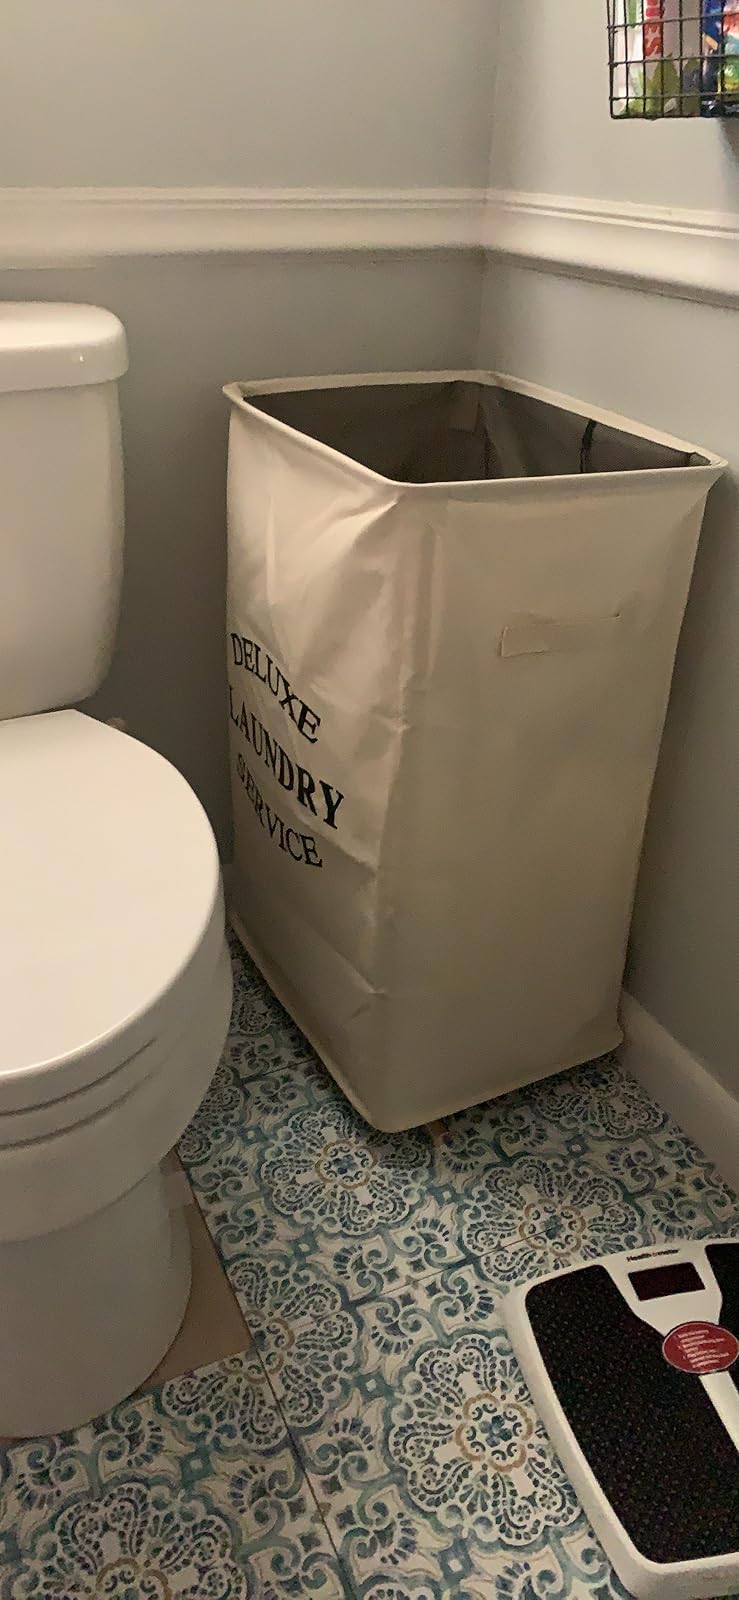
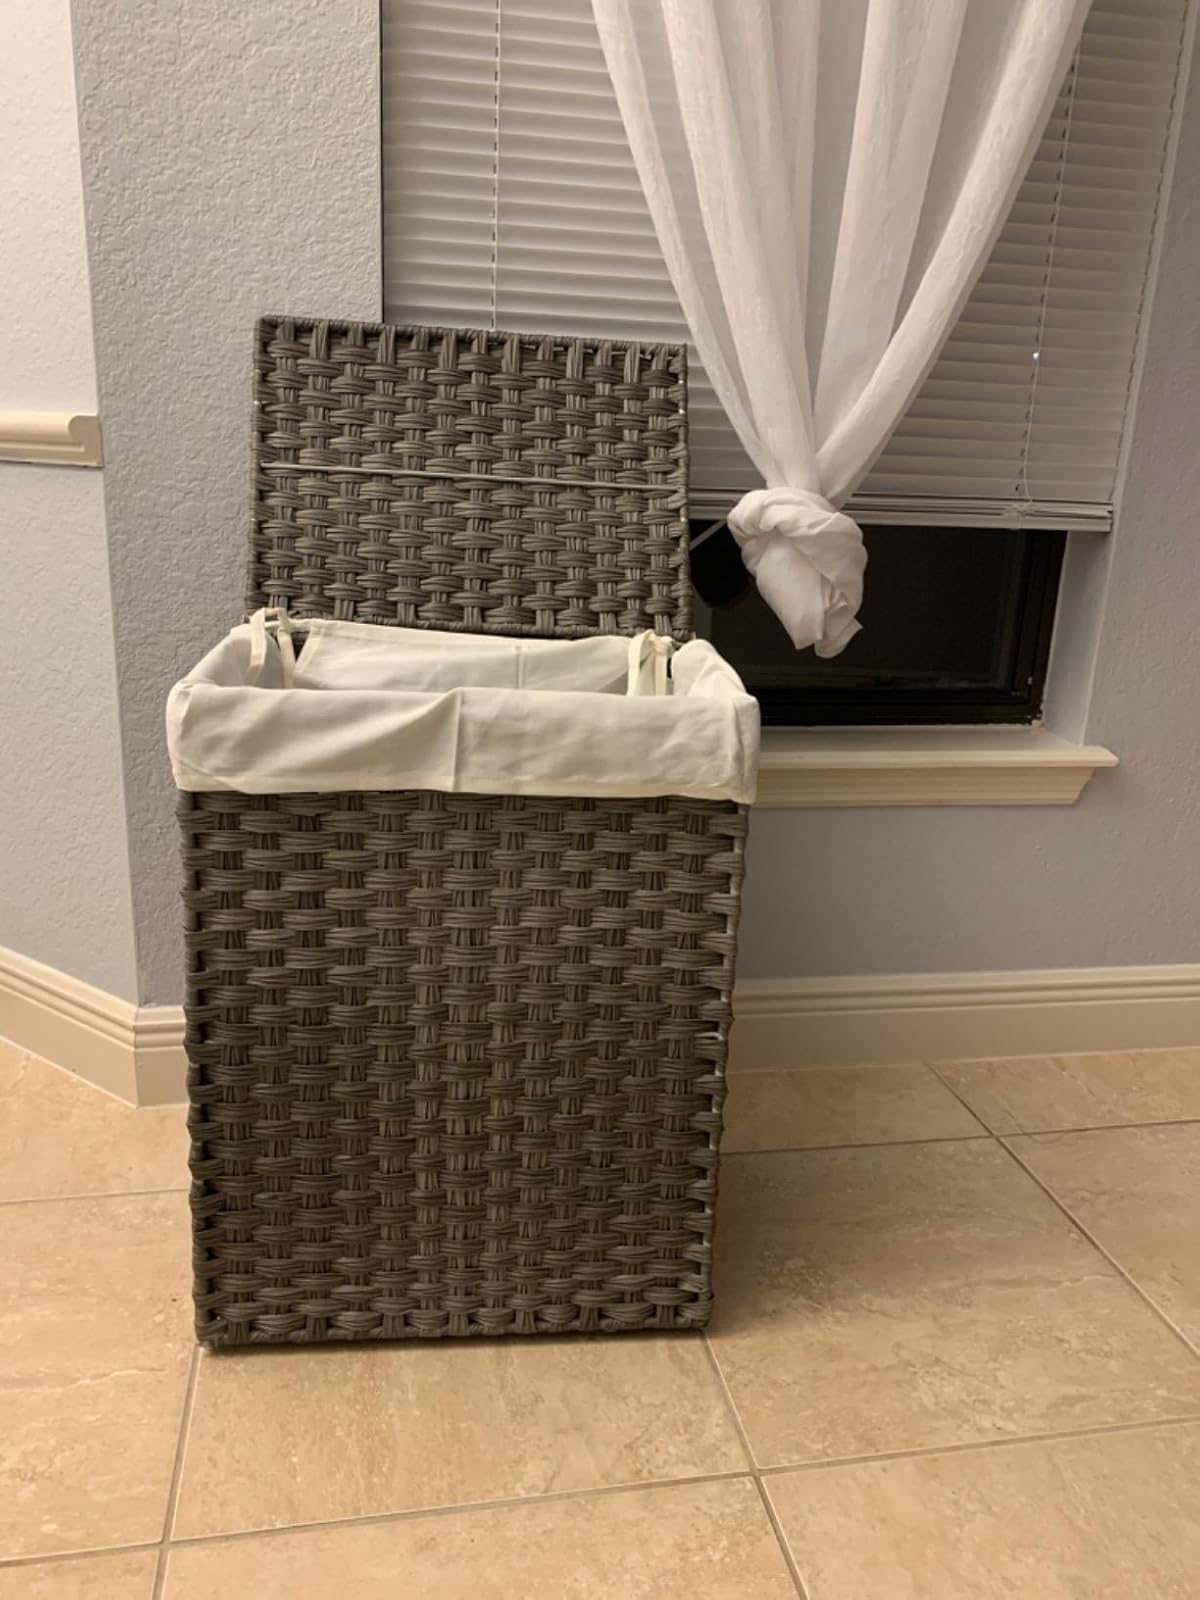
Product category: items_hamper
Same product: no